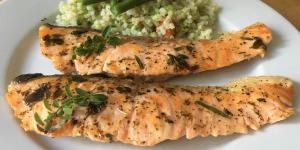
salmon a la plancha a las finas hierbas